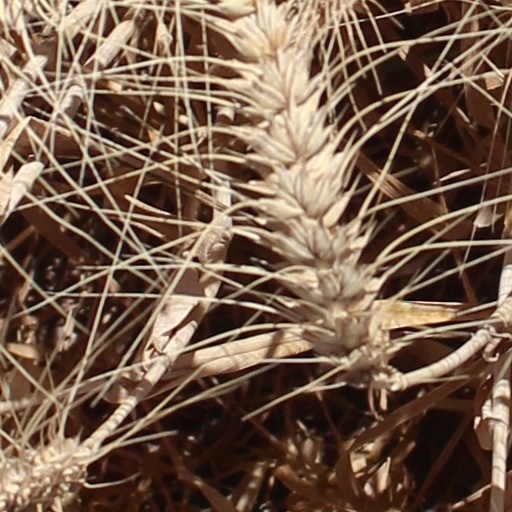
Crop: wheat